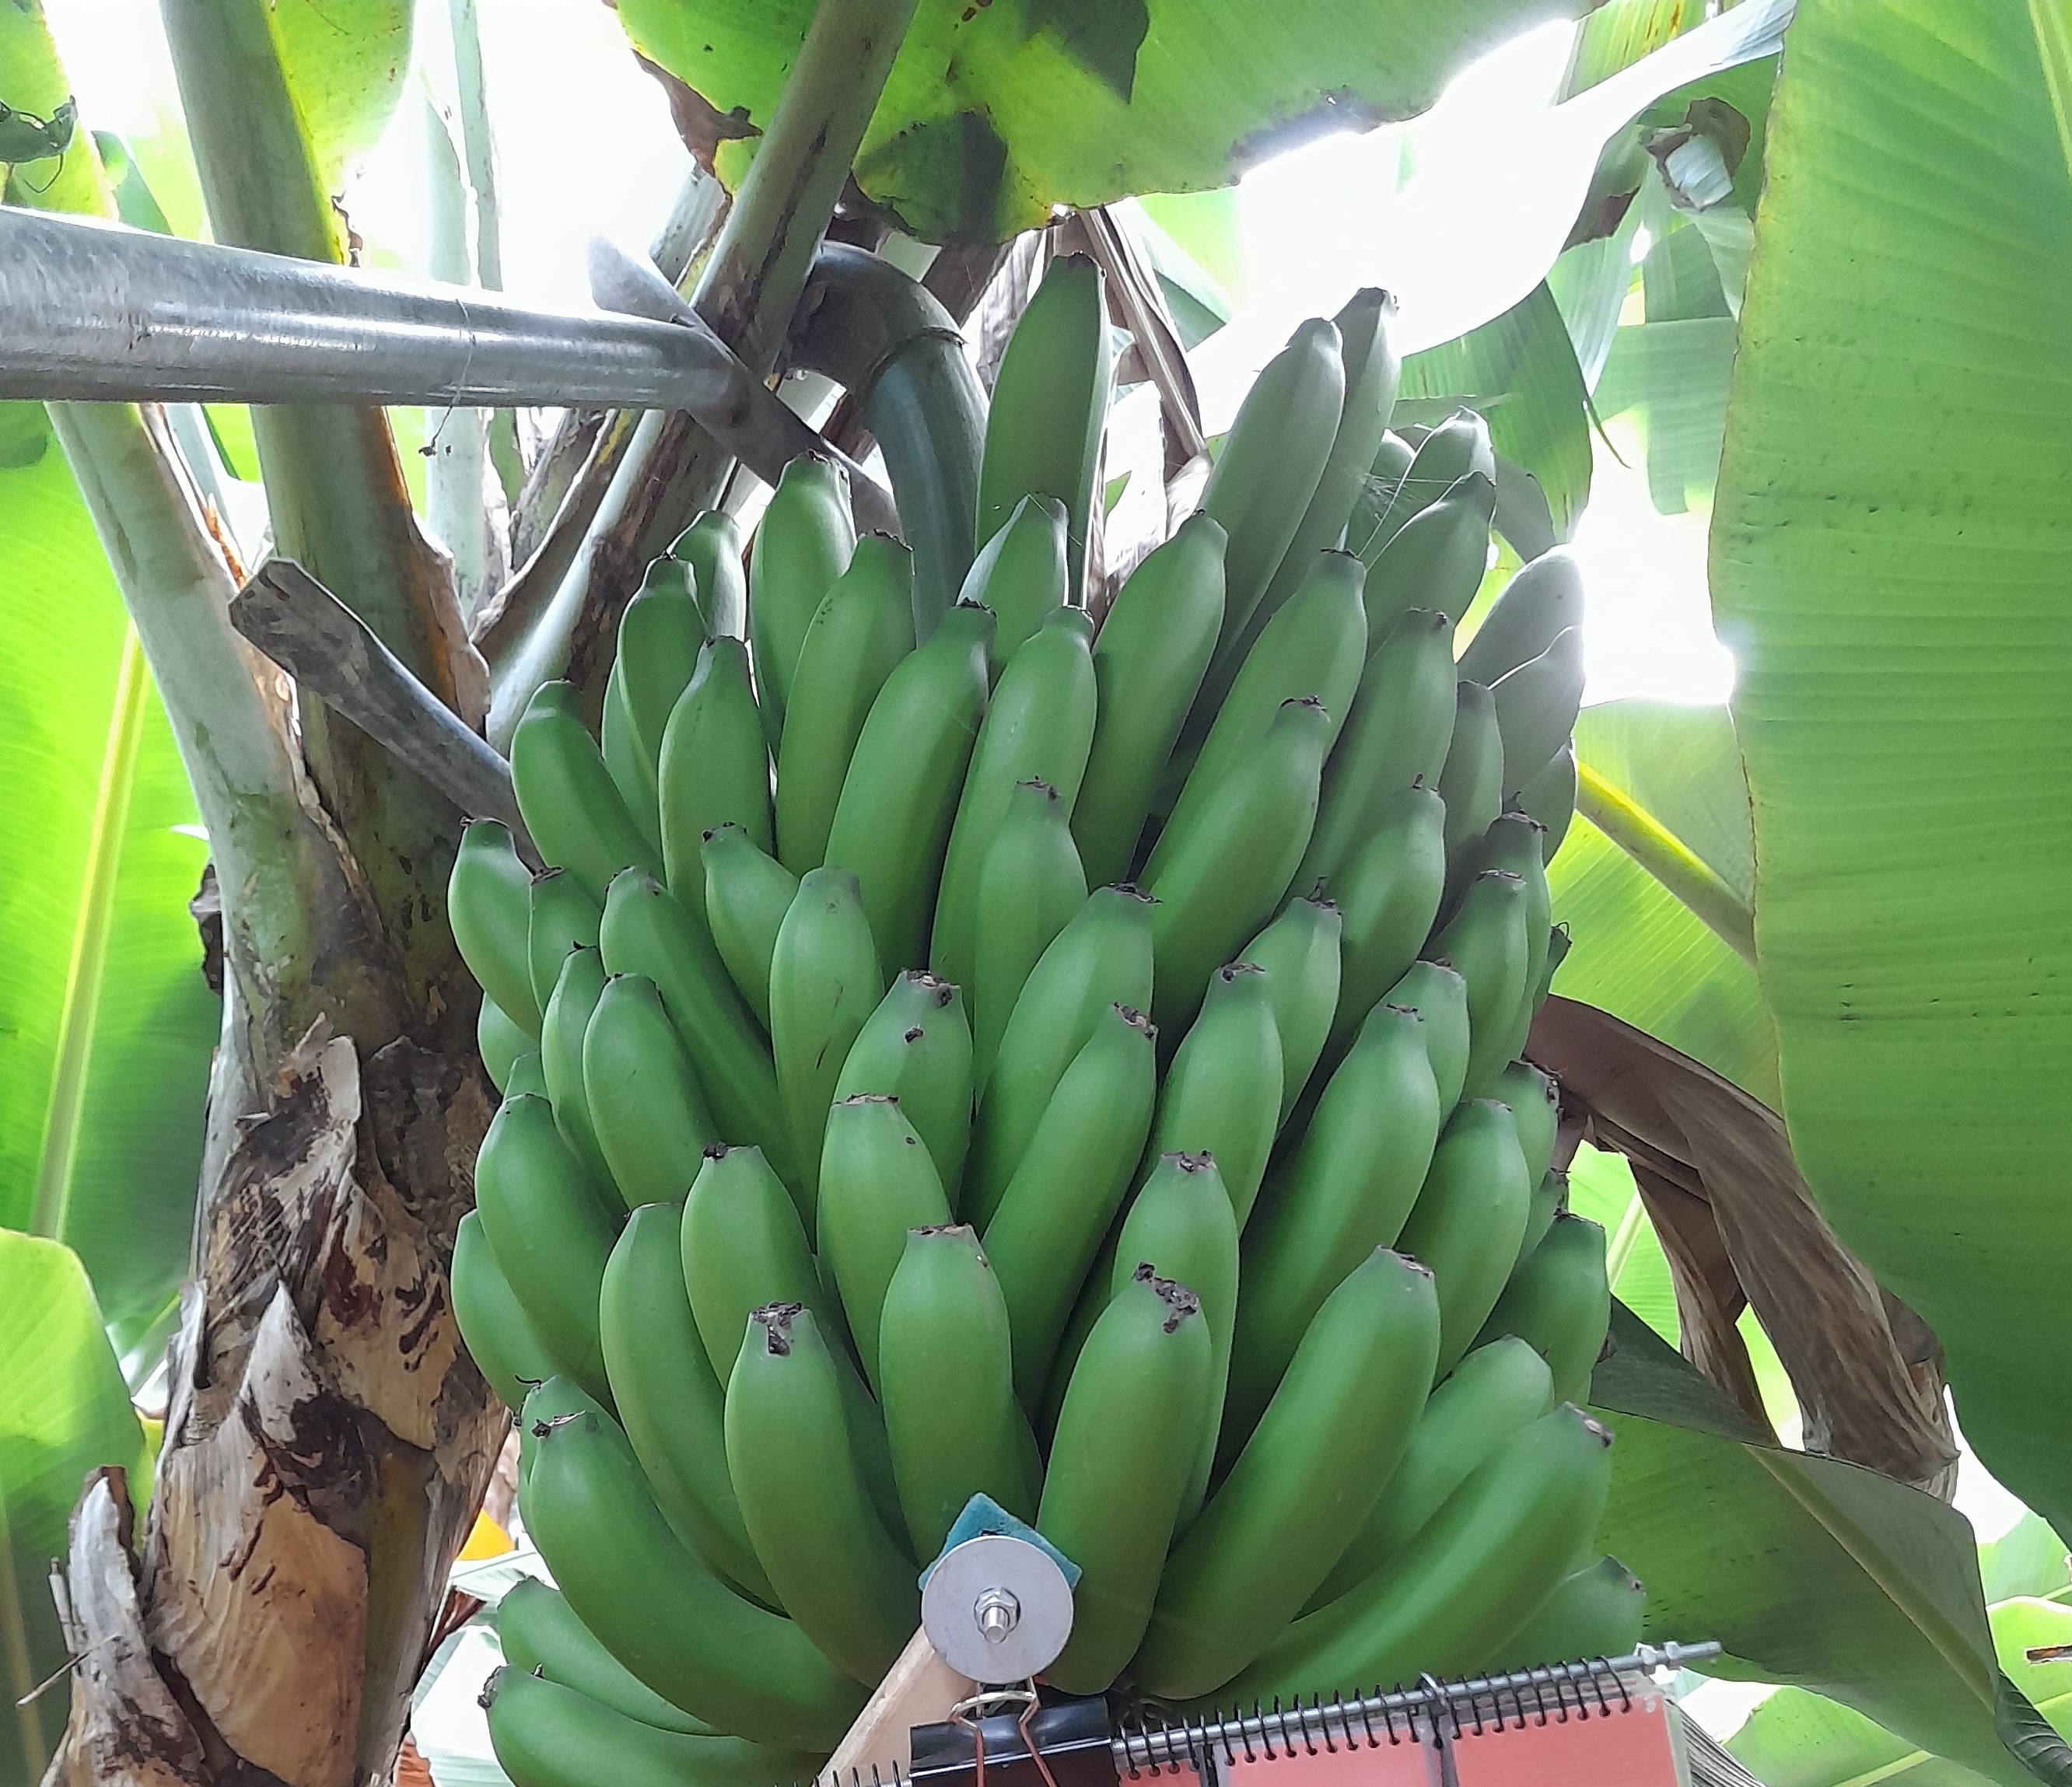
Label: Cut